St Mary's Pro-Cathedral

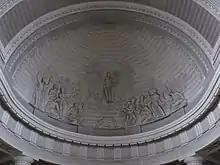
Detail of the apse

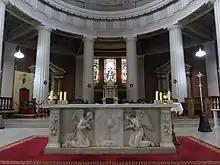
Altar

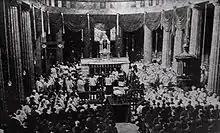
The funeral of Michael Collins in 1922 – a contemporary newspaper drawing. This image shows the original pre-Vatican II Turnerelli high altar, the pulpit (right) and Archbishop's cathedra (left, with canopy)

The city of Dublin possesses two cathedrals, but unusually, both belong to one church, the minority Church of Ireland, which had been the Established Church in Ireland until 1871. In contrast, the majority religion in Ireland, Roman Catholicism, has no cathedral in Ireland's capital city and has not had one since the Protestant Reformation. As the official church, the Church of Ireland took control of most church property, including the Cathedral of the Holy Trinity (generally known as Christchurch) and St Patrick's Cathedral.